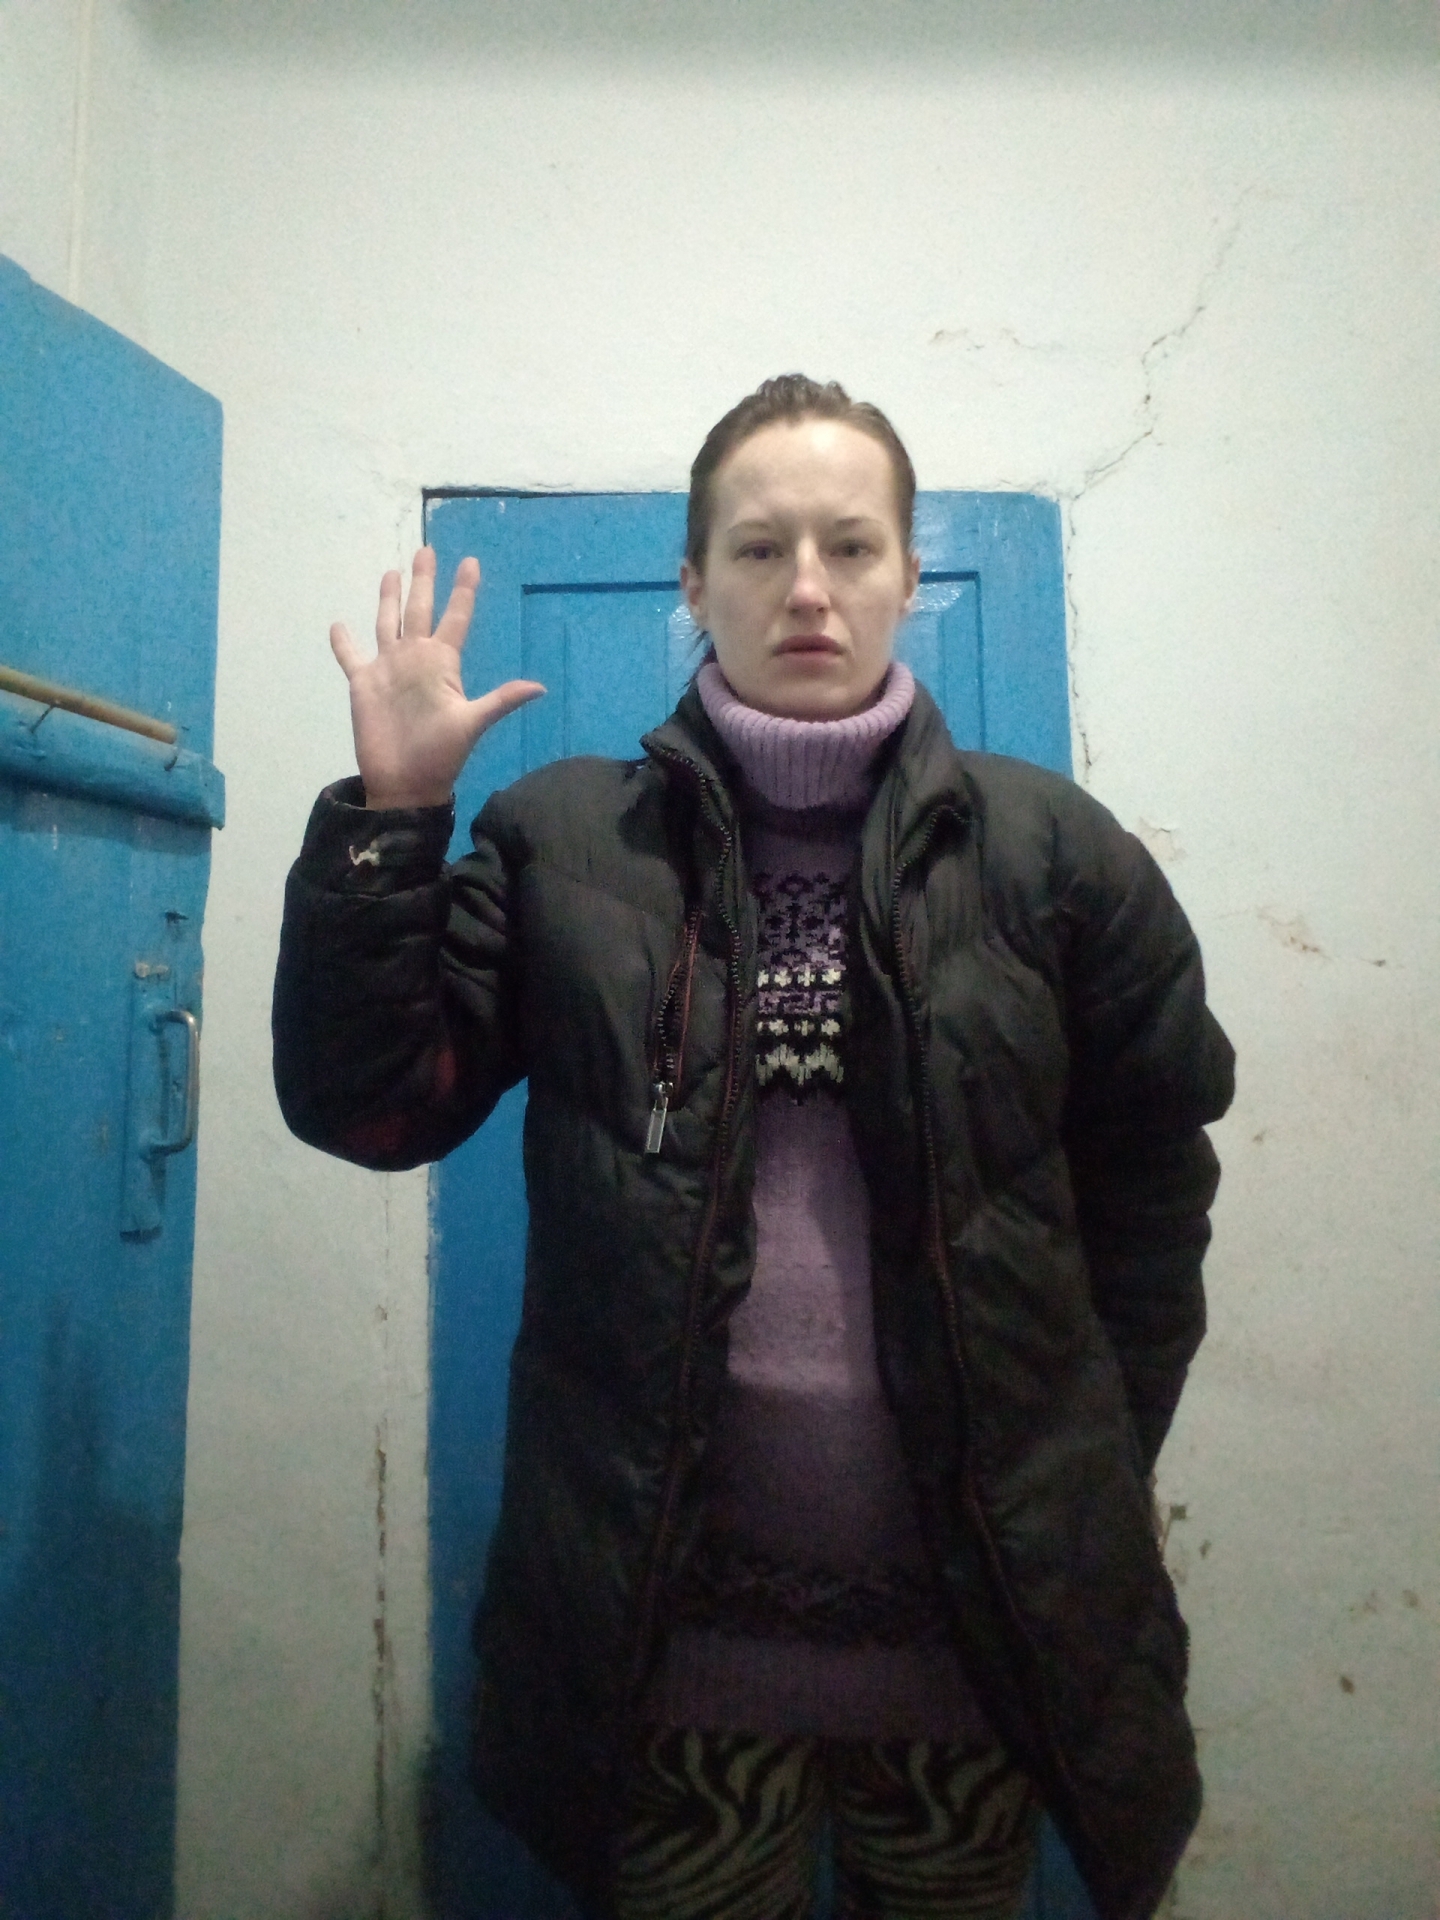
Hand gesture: palm